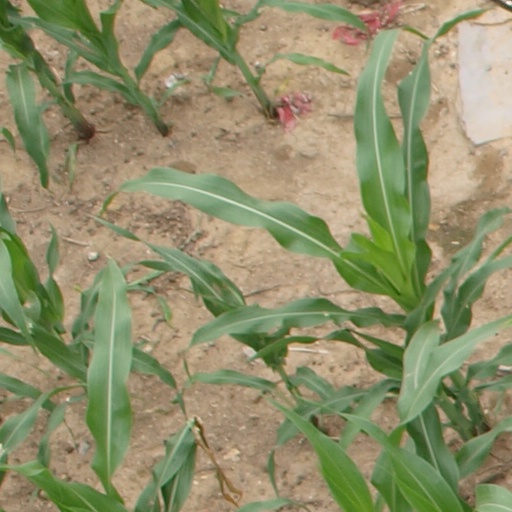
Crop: maize; corn